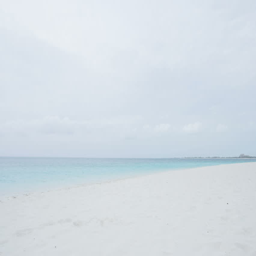
beach background calm and serene with nobody .